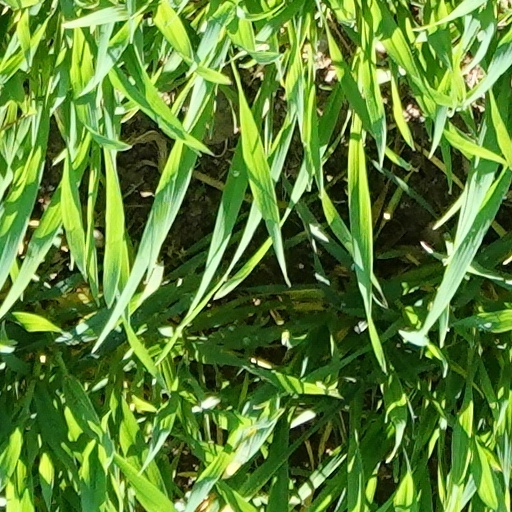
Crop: wheat